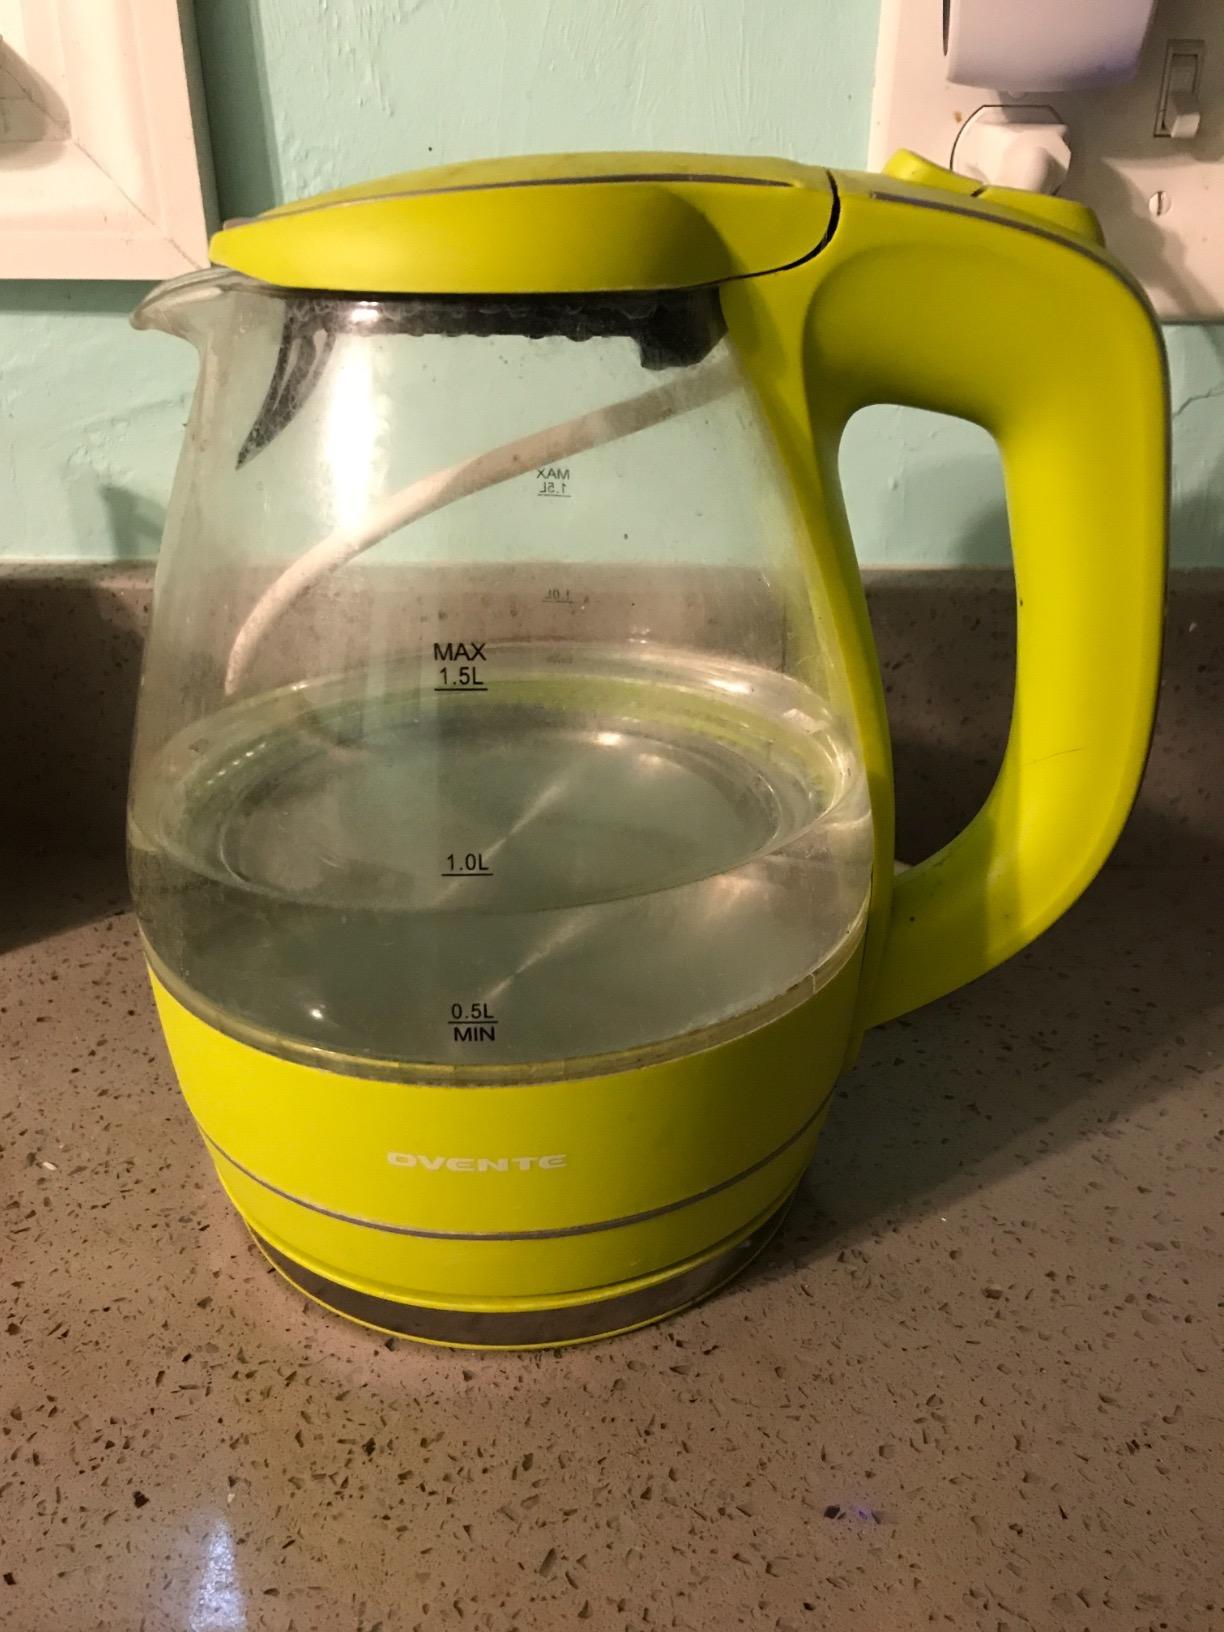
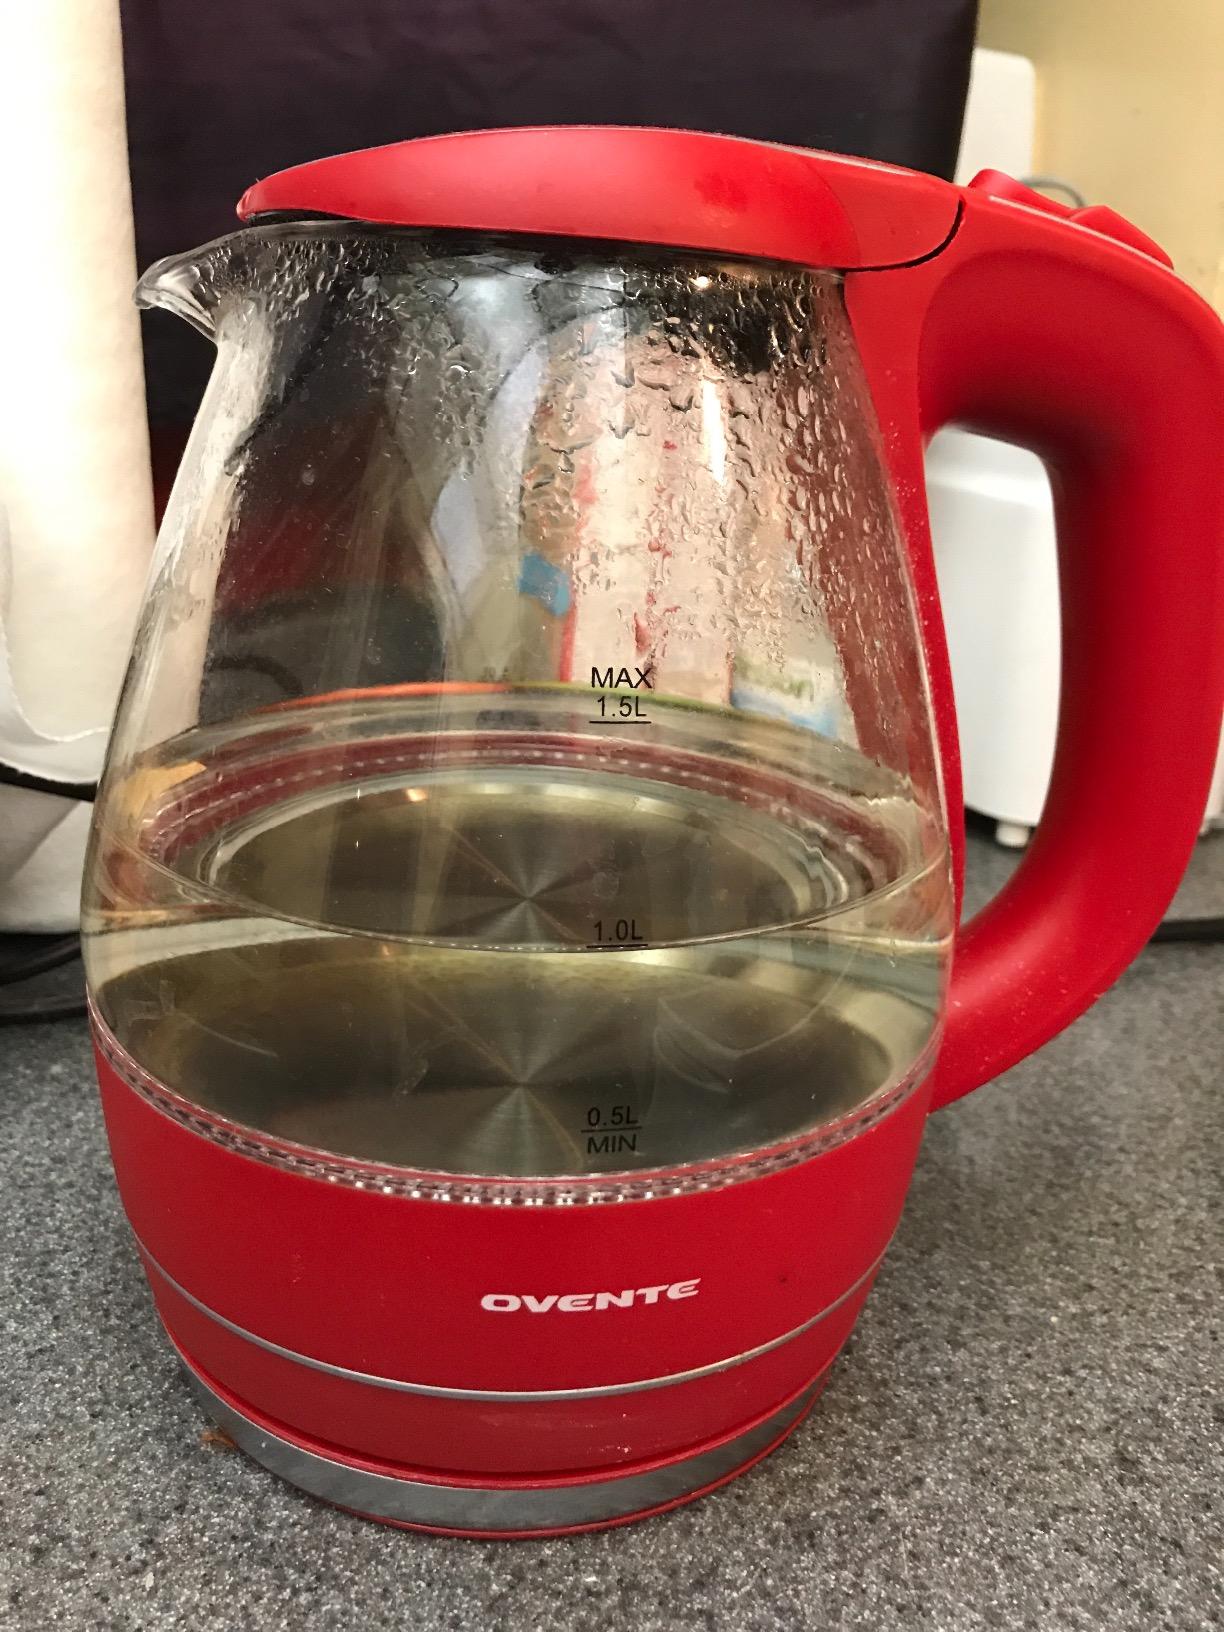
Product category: items_kettle
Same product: no